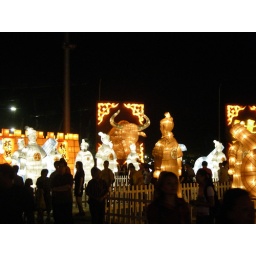
the ox above is beside a castle wall -- that wall is being defended by a white army against a copper army